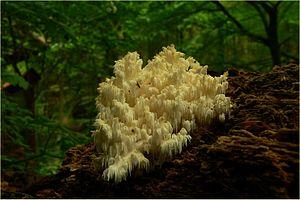
Le mot chronoxyle, ou l'expression monolithe de bois mort, est un néologisme qui désigne :